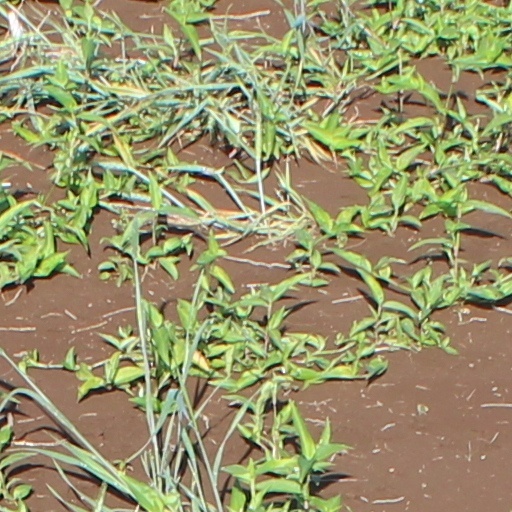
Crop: wheat